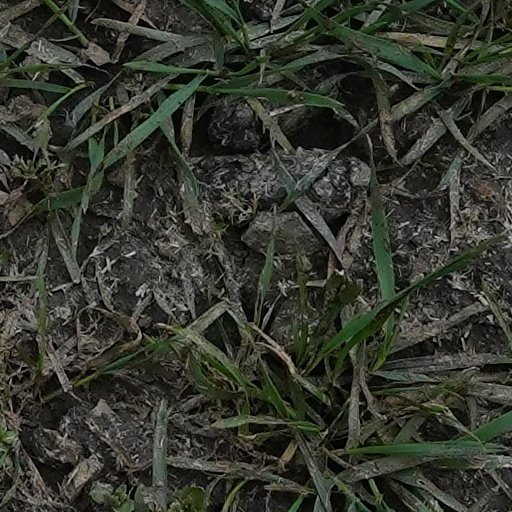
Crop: wheat